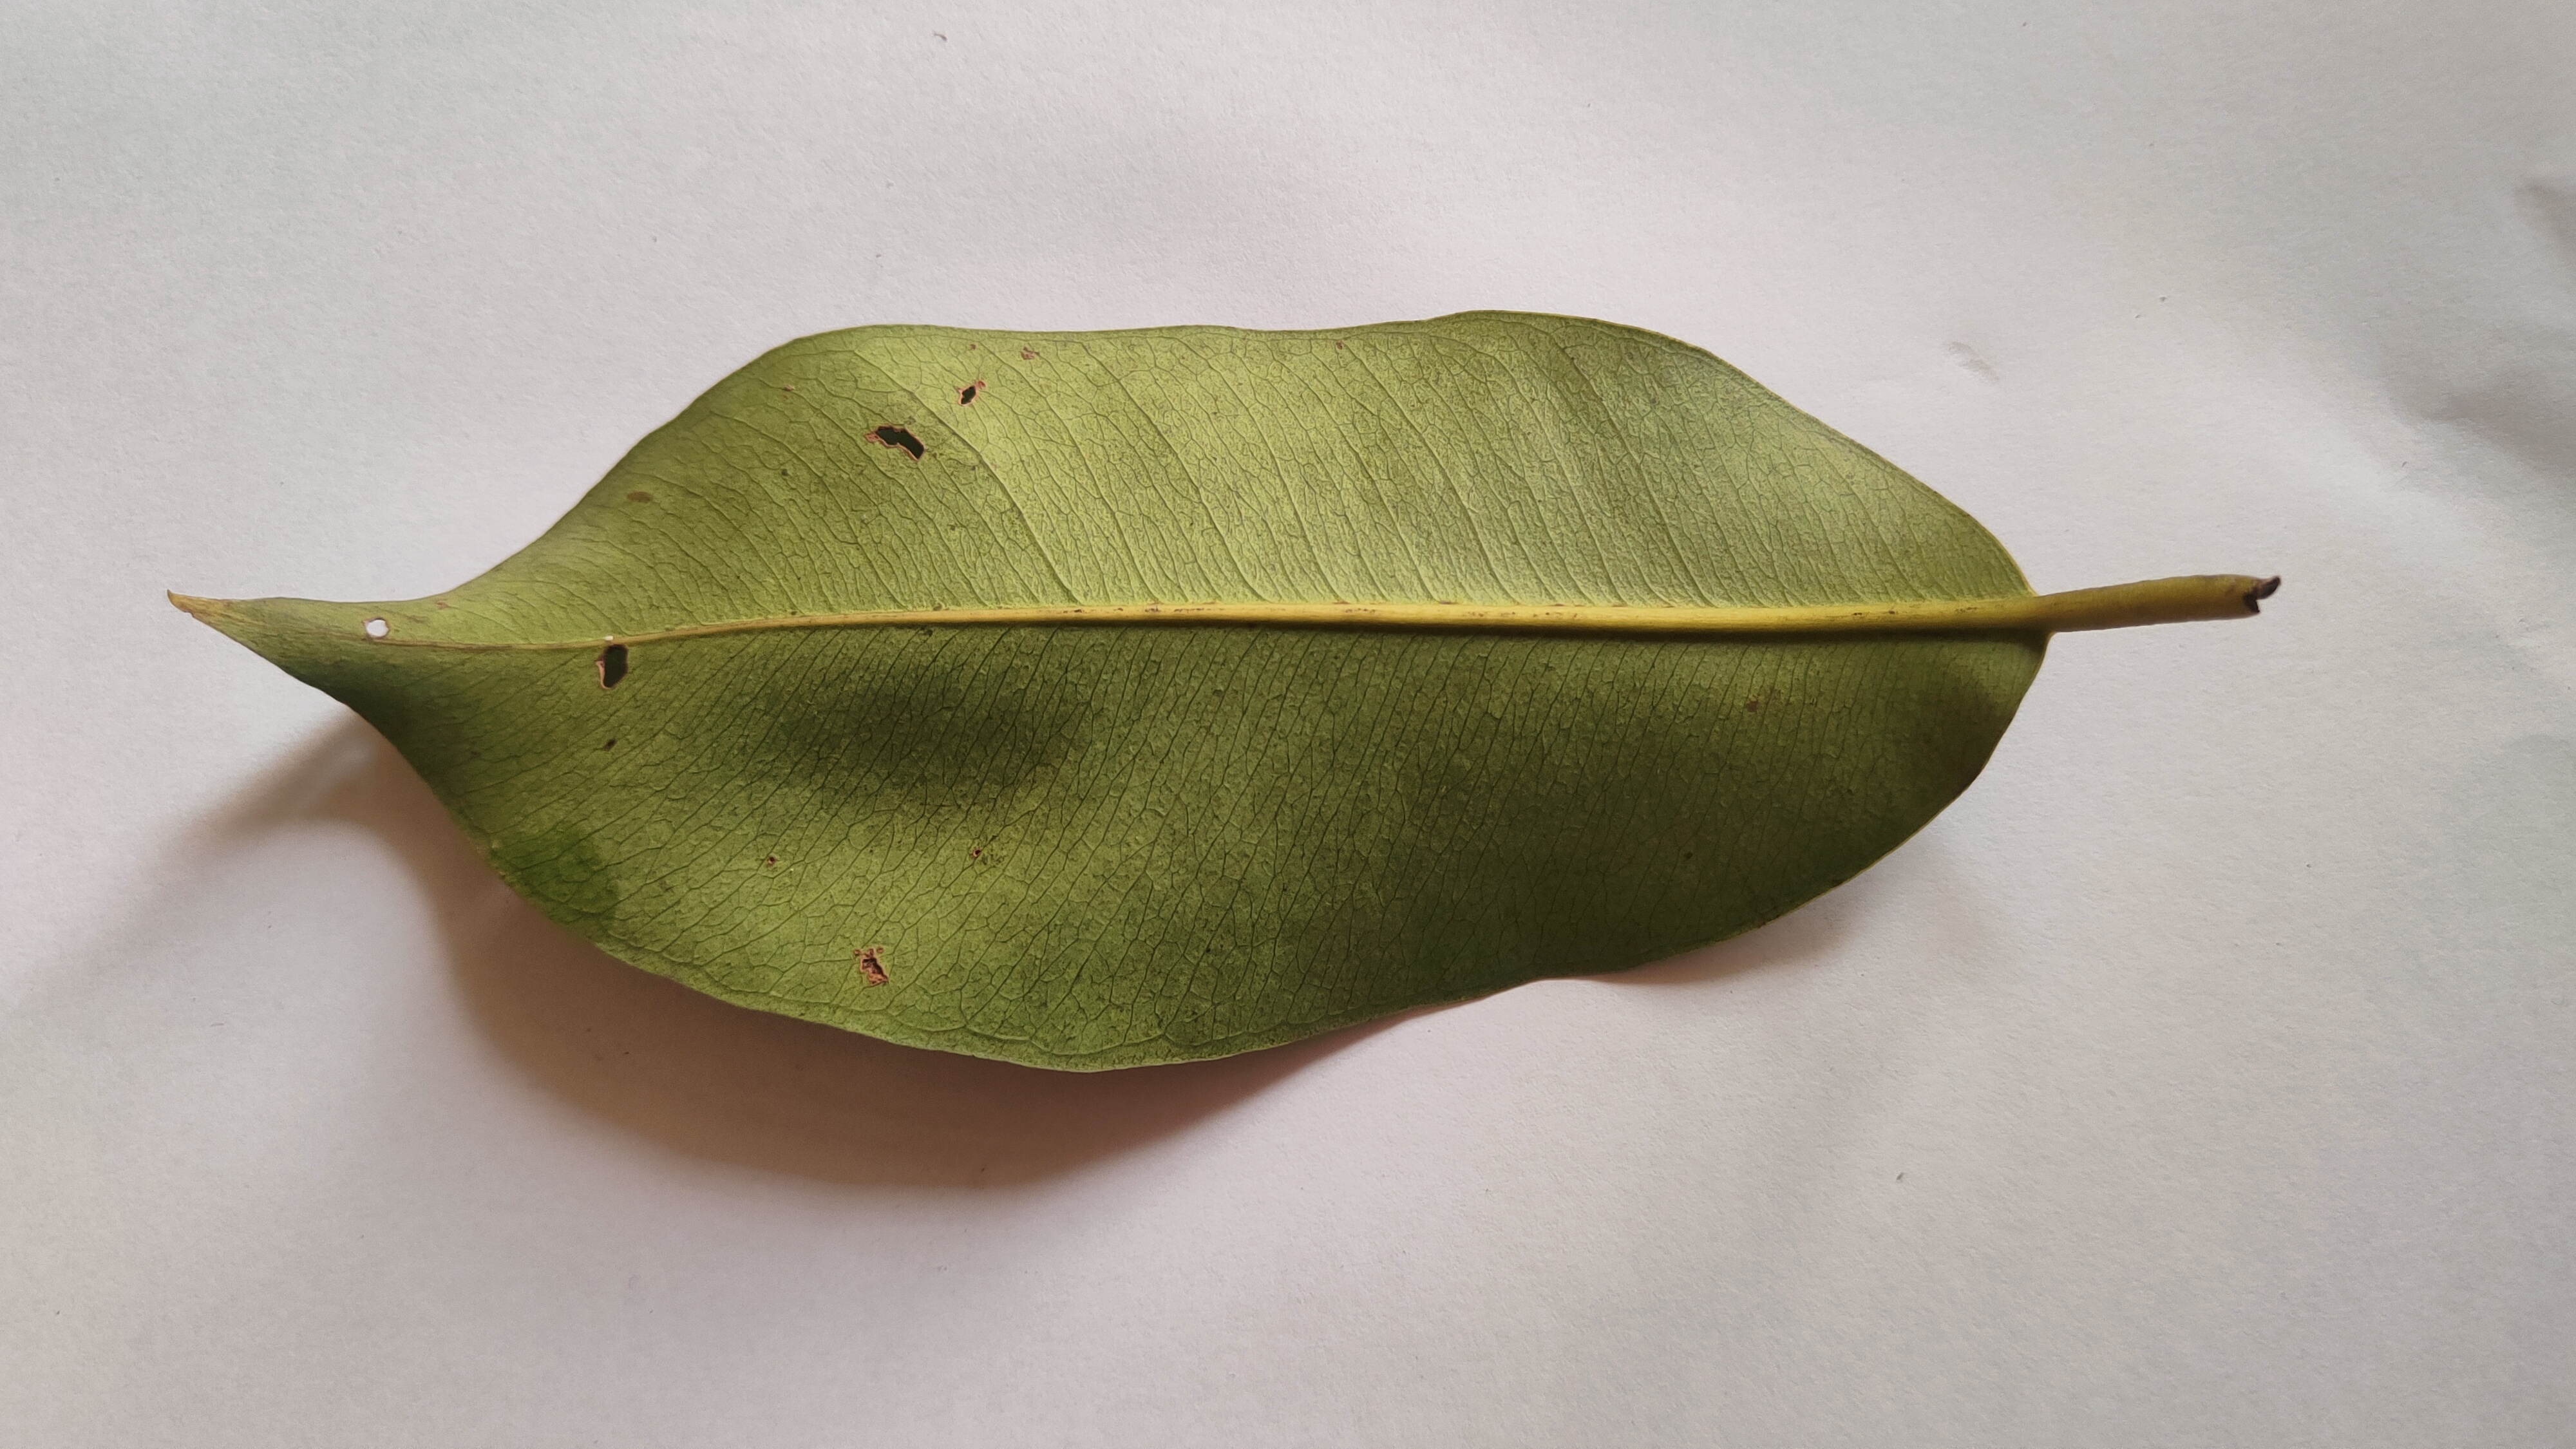
Leaf variety: Black plum